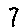
Label: 7